Qianjiang Motorcycle

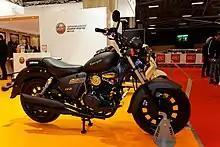
Keeway Superlight 125, produced by Qianjiang Group

Qianjiang Motorcycle Group, doing business as QJMotor, is a Chinese motorcycle manufacturer founded in 1985 and headquartered in Winling, Zhejiang Province. It is one of the largest two-wheeled vehicle manufacturers in China.